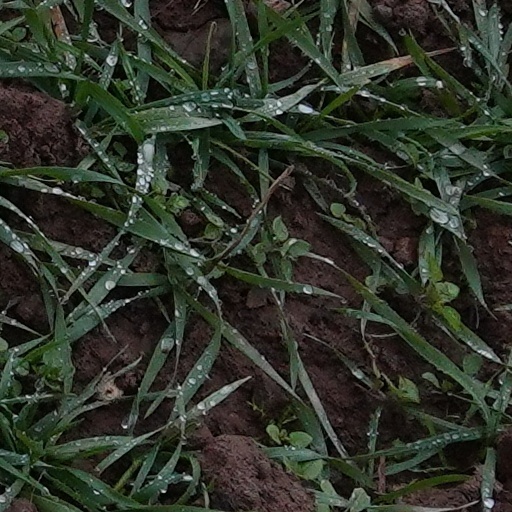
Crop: wheat